Merengue (dance)

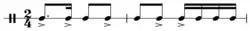
Merengue rhythm.

According to Ramiro Burr, merengue was originally performed with acoustic groups. During the 20th century, merengue's original lead instrument was the guitar. By the 1940s and 1950s it was performed with accordions. This form known as "Merengue típico" originated in the rural Northern Cibao region around the city of Santiago, resulting in the name "merengue cibaeño". "Merengue típico" emphasizes traditional songs dating back as far as the nineteenth century. This style of merengue was popularized by former dictator Rafael Trujillo, who was from the Cibao region. Trujillo and his brother, Jose Arismendy Trujillo, turned merengue into the cultural symbol that it is today by investing in merengue bands and controlling many aspects of the music industry. They used merengue as a form of propaganda and national pride. Previously merengue had often been as a social commentary and under Trujillo it morphed to songs that praised him and the government. Because of Trujillo's influence "Merengue típico" is now the main form of merengue in the Dominican Republic.